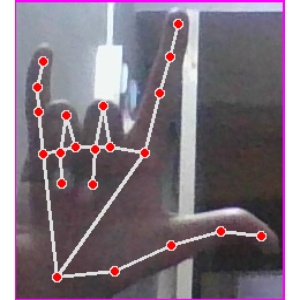
अक्षर: व